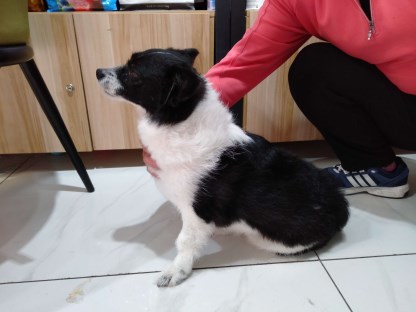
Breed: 3336-n000121-chinese_rural_dog